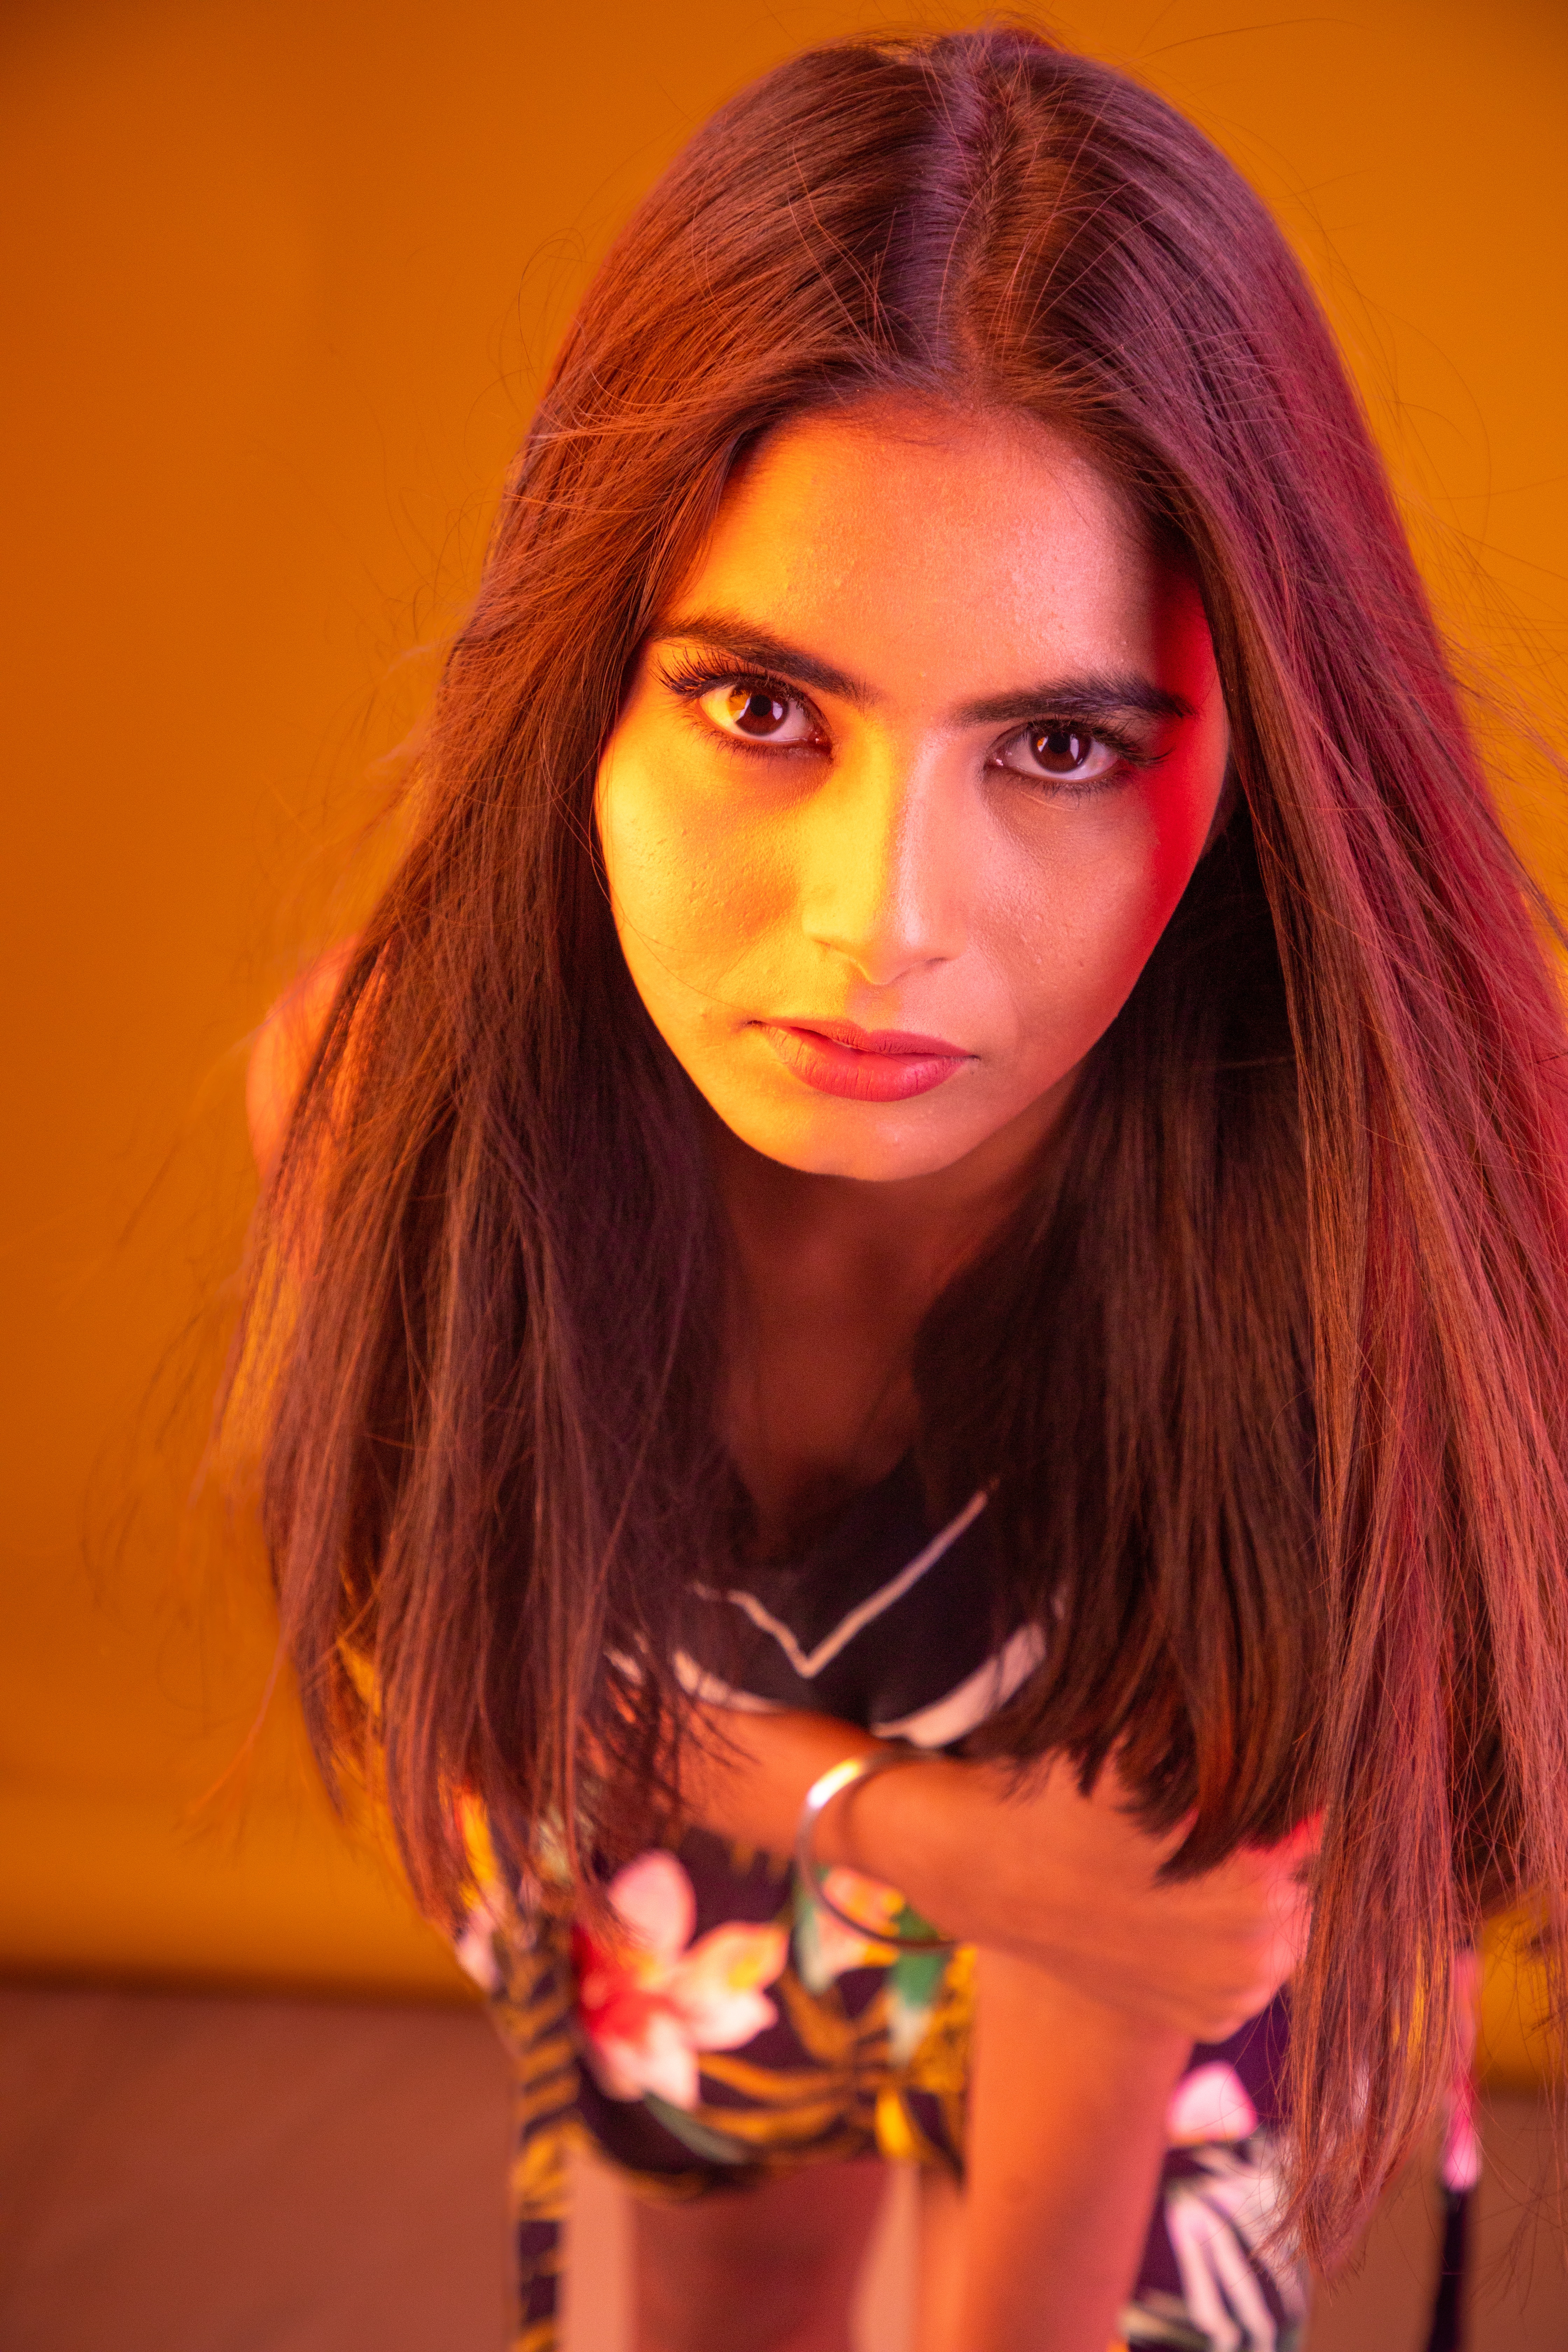
woman, lip, chin, hairstyle, eyebrow, eyelash, muscle, organ, fashion, flash photography, orange, iris, lipstick, layered hair, magenta, Step cutting, beauty, long hair, eye liner, makeover, throat, brown hair, jewellery, chest, fashion accessory, peach, fashion model, hair care, hair coloring, portrait photography, red hair, feathered hair, necklace, photo shoot, flesh